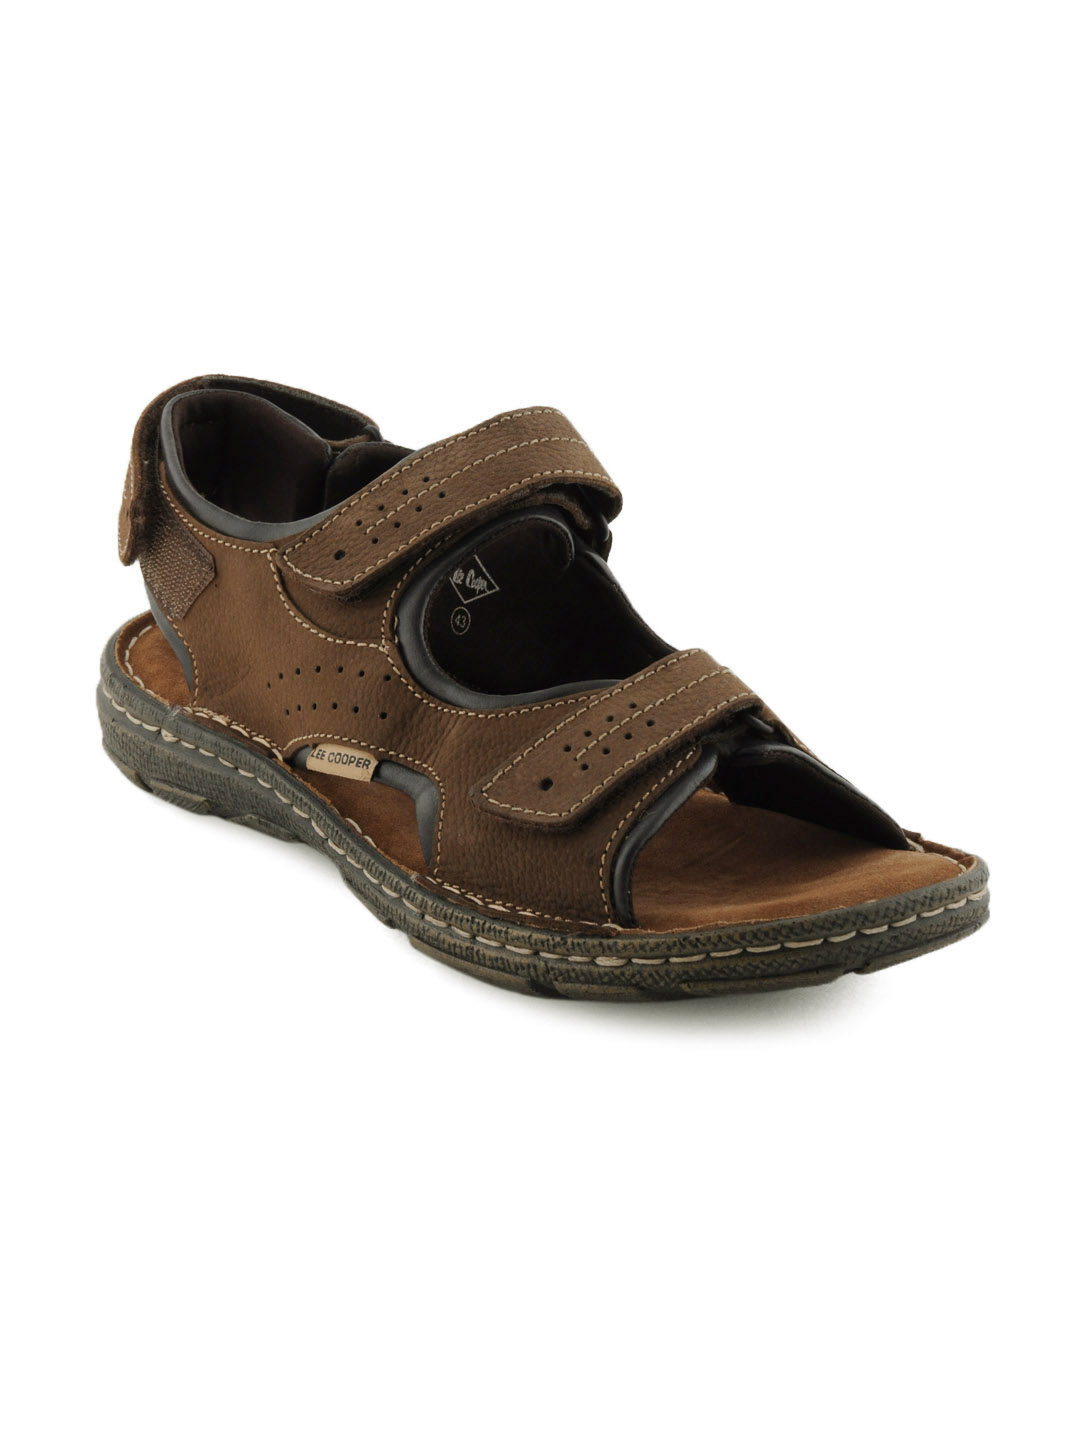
Lee Cooper Men Casual Sandals
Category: Footwear / Sandal / Sandals
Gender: Men
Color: Olive
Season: Summer 2011
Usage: Casual